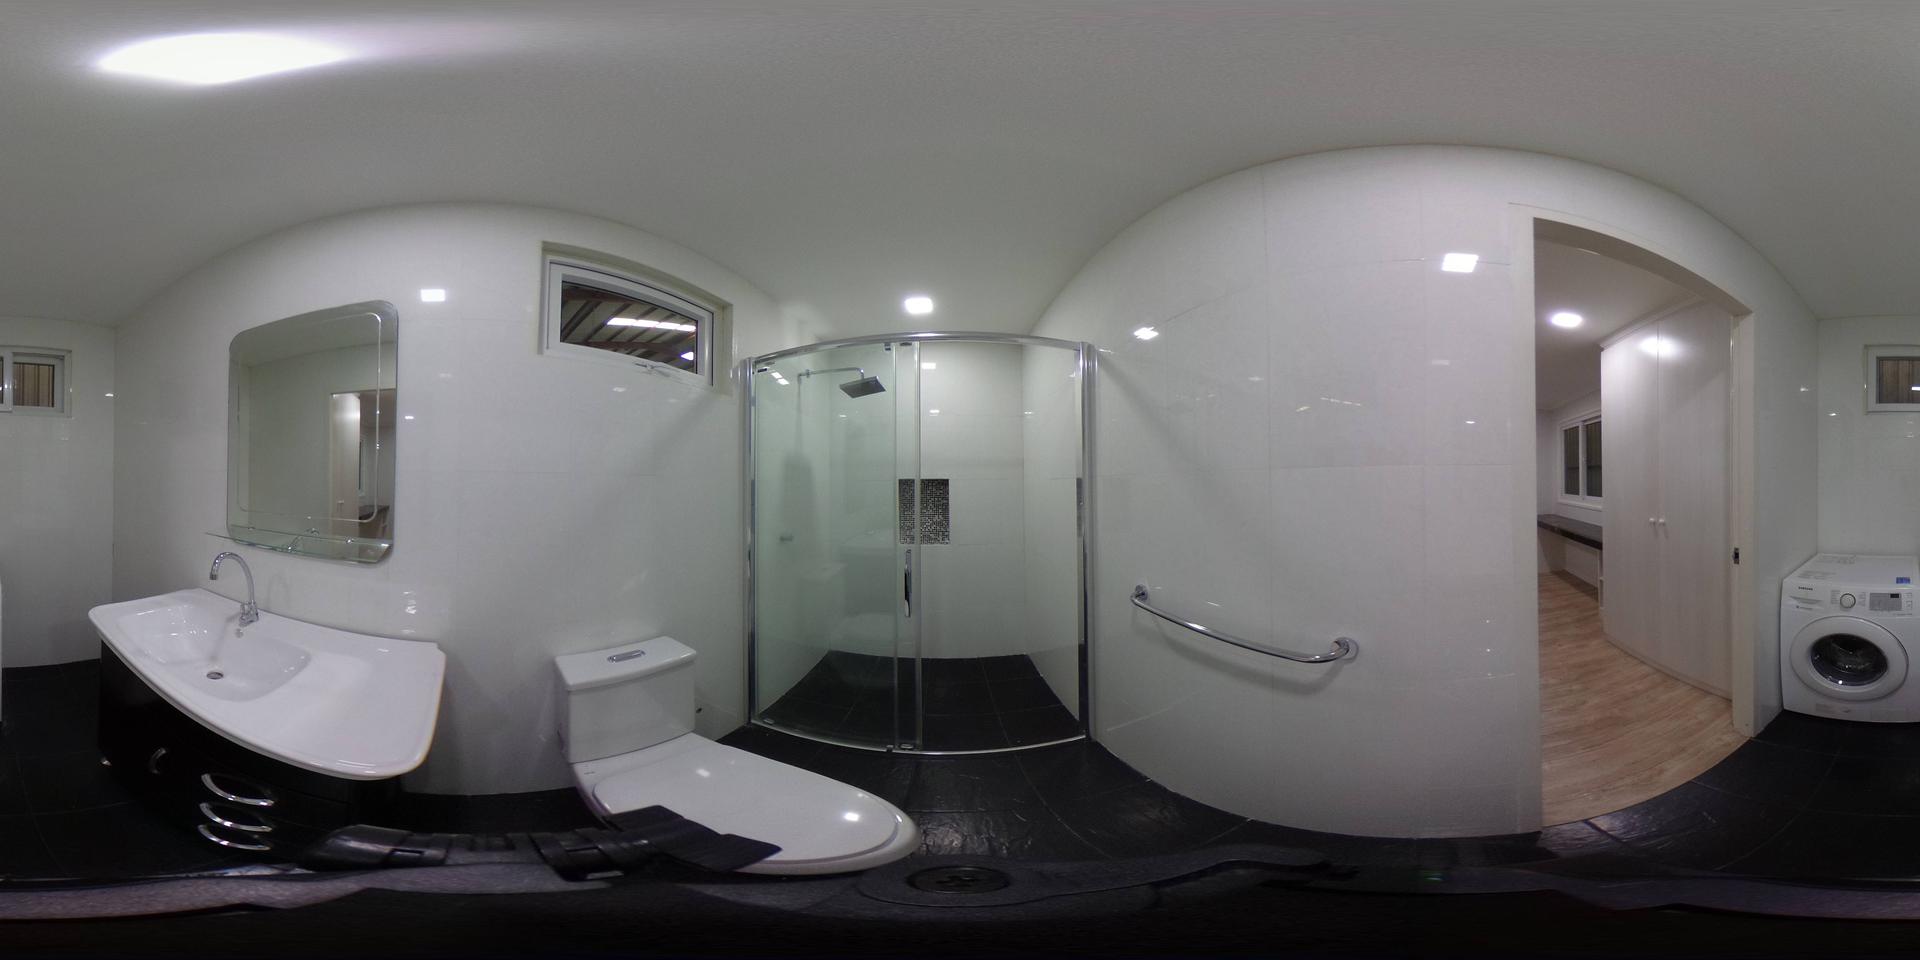
Referred object: the mirror above the sink

Referred object: the curved glass shower enclosure